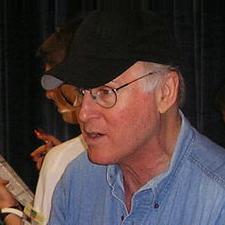
Age: 71